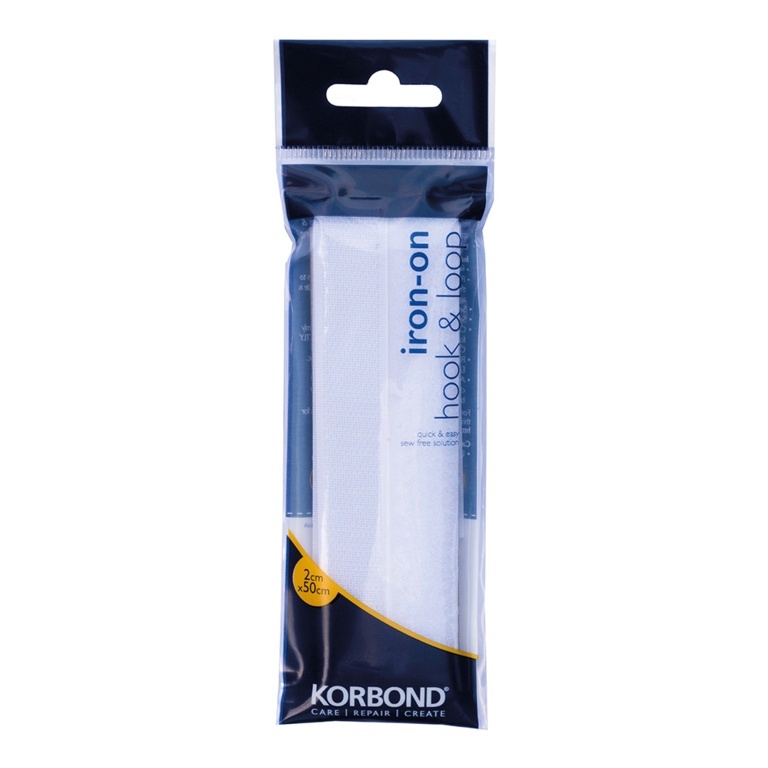
Korbond Hook & Loop Iron On White 2cm x 50cm
Korbond Iron On Hook & Loop Fastening provides a fast, convenient, and versatile way to securely join fabrics without the need for sewing. Measuring 2cm in width and 50cm in length , this iron-on fastening strip features a white finish ideal for light-coloured materials, blending neatly and discreetly into your projects. This product is perfect for a wide range of home furnishing , upholstery , and garment fastening needs, offering a simple alternative to buttons, zippers, or press studs. The iron-on backing is activated with heat, forming a strong bond to most fabric surfaces for a reliable hold that withstands daily use. Key Features & Benefits: Quick & Easy Application: Designed for effortless use—simply apply with a household iron for a strong and secure bond in minutes. No sewing required. Versatile Usage: Suitable for attaching to items such as cushions, curtains, covers, bags, garments , and other soft furnishings. Strong Hold: The hook and loop system ensures a durable grip for repeated opening and closing, making it ideal for high-use items. Clean Finish: The white colour ensures minimal visibility on light fabrics, helping maintain a tidy, professional look. Alternative to Buttons & Zips: Ideal for those seeking non-mechanical, easy-to-use fasteners in clothing or crafting projects. Specifications: Colour: White Width: 2cm Length: 50cm Application Method: Iron-on (no sewing required) Boxed Dimensions: W: 6.0cm × H: 19.0cm × D: 0.5cm Boxed Weight: 140g Washing Instructions: Follow fabric and iron-on adhesive guidelines; generally suitable for gentle washing once applied. Ideal For: Home décor such as cushions, curtains, and soft furnishings Clothing and fashion alterations or DIY garment designs Craft projects that require adjustable or reusable fasteners Quick-fix repairs without the need for sewing skills School or hobby textile projects Application Instructions: Cut both the hook and loop strips to your desired length. Position the strip adhesive-side down on the fabric where fastening is needed. Cover with a pressing cloth or a piece of baking paper. Press with a hot iron (no steam) for 10–15 seconds, applying firm pressure. Allow to cool and set before using. Note: Always test on a scrap of fabric before full application to ensure compatibility. Why Choose Korbond: With a reputation for quality, reliability, and innovation, Korbond continues to provide practical and trusted sewing and mending solutions. This iron-on fastening option brings efficiency and ease to your home and craft projects, whether you're an experienced sewer or a beginner looking for a simple, no-fuss alternative.
Brand: Korbond
Category: Arts & Entertainment > Hobbies & Creative Arts > Arts & Crafts > Art & Crafting Materials > Craft Fasteners & Closures > Hook and Loop Fasteners > Iron-On Hook & Loop Fasteners